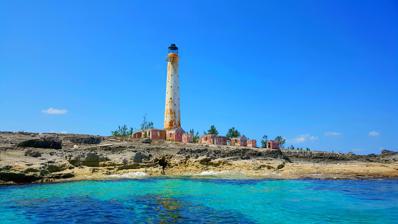
Building: Great Isaac Lighthouse
Country: Unknown
Year built: 1851
Lighthouse Great Isaac Lighthouse Great Isaac Cay Lighthouse in 2017 Location Great Isaac Cay , Bimini , The Bahamas Coordinates 26°01′42″N 79°05′22″W / 26.0283°N 79.0894°W / 26.0283; -79.0894 Tower Constructed 1851 Foundation concrete base Construction cast iron tower Shape tapered cylinfrical tower with balcony and lantern Markings white tower, black lantern Power source solar power Operator Bahamas Port Department Light First lit 1859 Deactivated 2000-2008 Focal height 46 m (151 ft) Range 23 nmi (43 km; 26 mi) Characteristic Fl W 15s Great Isaac Lighthouse is a lighthouse on the small Bahamian island of Great Isaac Cay. Erected in 1859, it is located about 20 miles (32 km) NNE of the Bimini Islands , and accessible only by boat. The lighthouse stands about 151 feet (46 m) tall. On August 4, 1969, the station was discovered to have been abandoned by its two keepers, who were never found. Many believers in the Bermuda Triangle claim that the keepers were two more victims lost to its mysterious forces. However, the hurricane record from 1969 indicates that Hurricane Anna, the first hurricane of 1969, on 1–2 August, passed close enough to Great Isaac Island to cause dangerous weather for the tiny rock island. By the 4th of August, the hurricane was well into the Atlantic Ocean. The grounds are open to the public, although the lighthouse itself has had stairs removed to block access to the interior of that structure.  The keepers’ house, cistern, and assorted buildings are crumbling into ruins.  The derelict collection of abandoned buildings make Great Isaac Cay a popular destination for boaters. See also List of lighthouses in the Bahamas References